Croquet

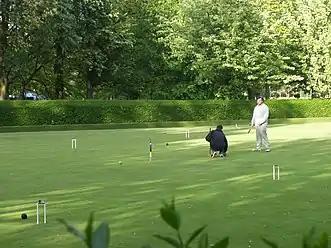
Croquet being played at a club in the UK; four balls are visible on the lawn black, green, red, and brown showing that two games are in progress (known as "double-banking"): red and black belong to one game, green and brown to the other

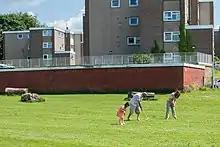
Croquet being played recreationally in Wetherby, West Yorkshire

Association croquet is played between two individuals or teams, each playing with two balls. The object of the game is to be the first to strike each of one's balls through all six hoops in both directions, in a fixed order, and to strike the central peg. Each of these actions scores a point, with the maximum score being 26 points.